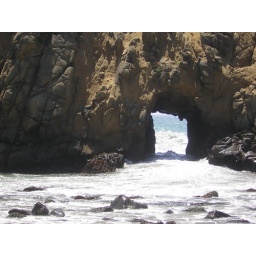
Hole in the Rock California beach pacific coast highway